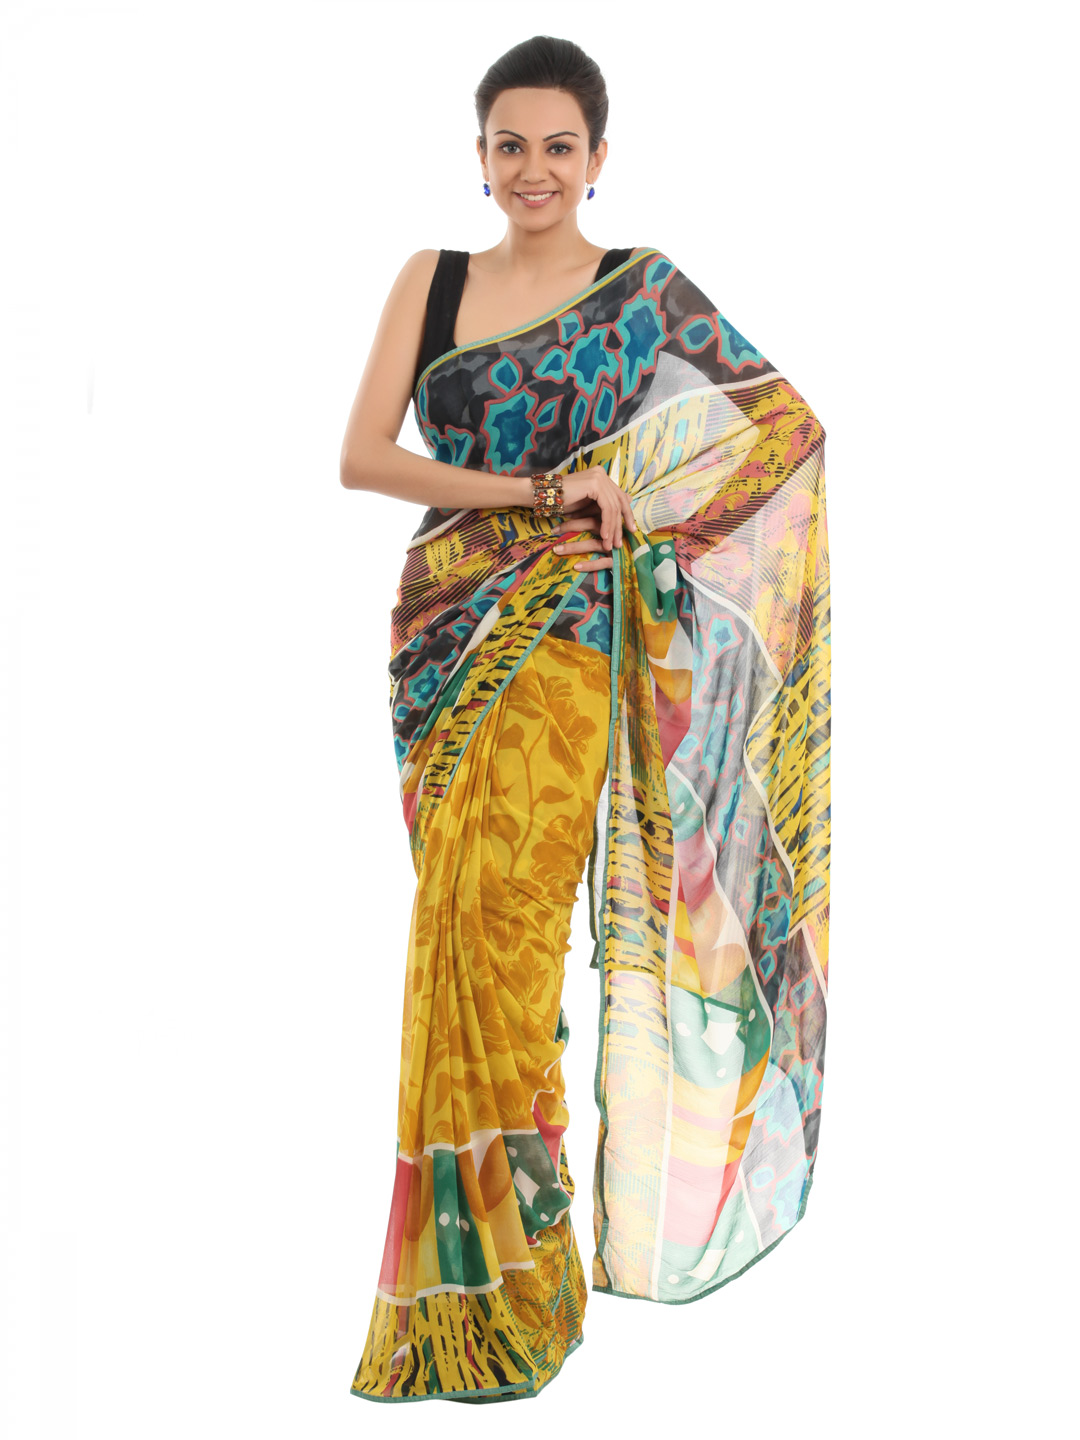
FNF Printed Yellow Sari
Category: Apparel / Saree / Sarees
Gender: Women
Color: Yellow
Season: Fall 2012
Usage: Ethnic